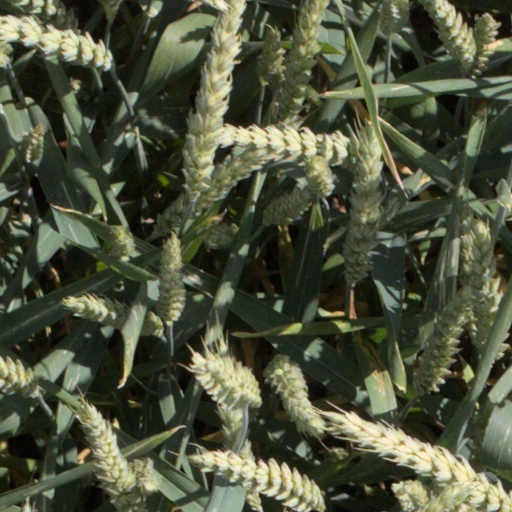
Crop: wheat